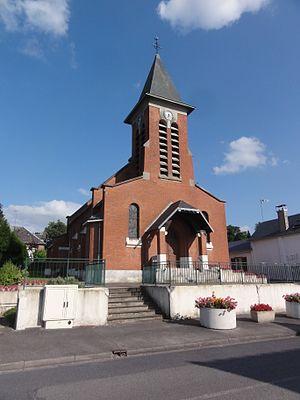
Rouvroy est une commune française située dans le département de l'Aisne, en région Hauts-de-France.